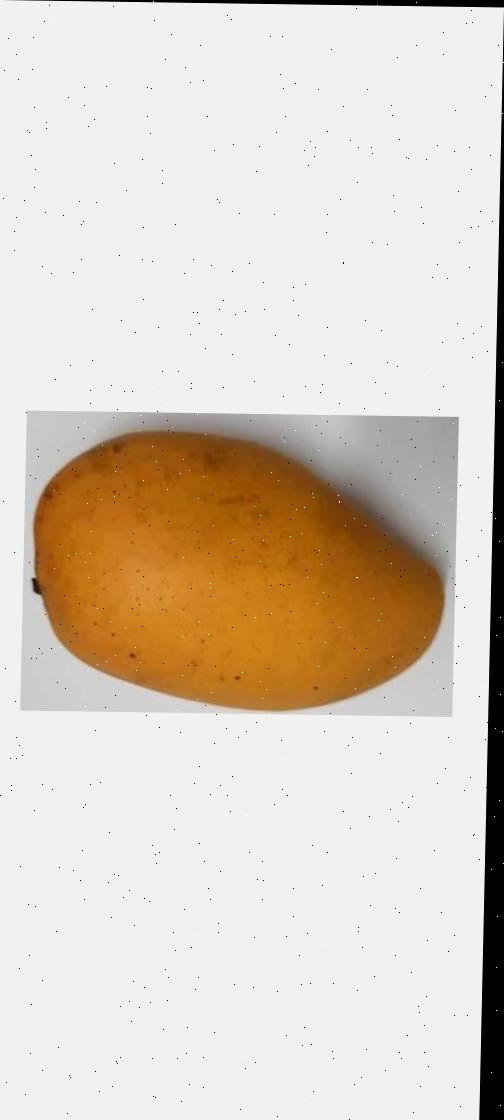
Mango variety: Katimon